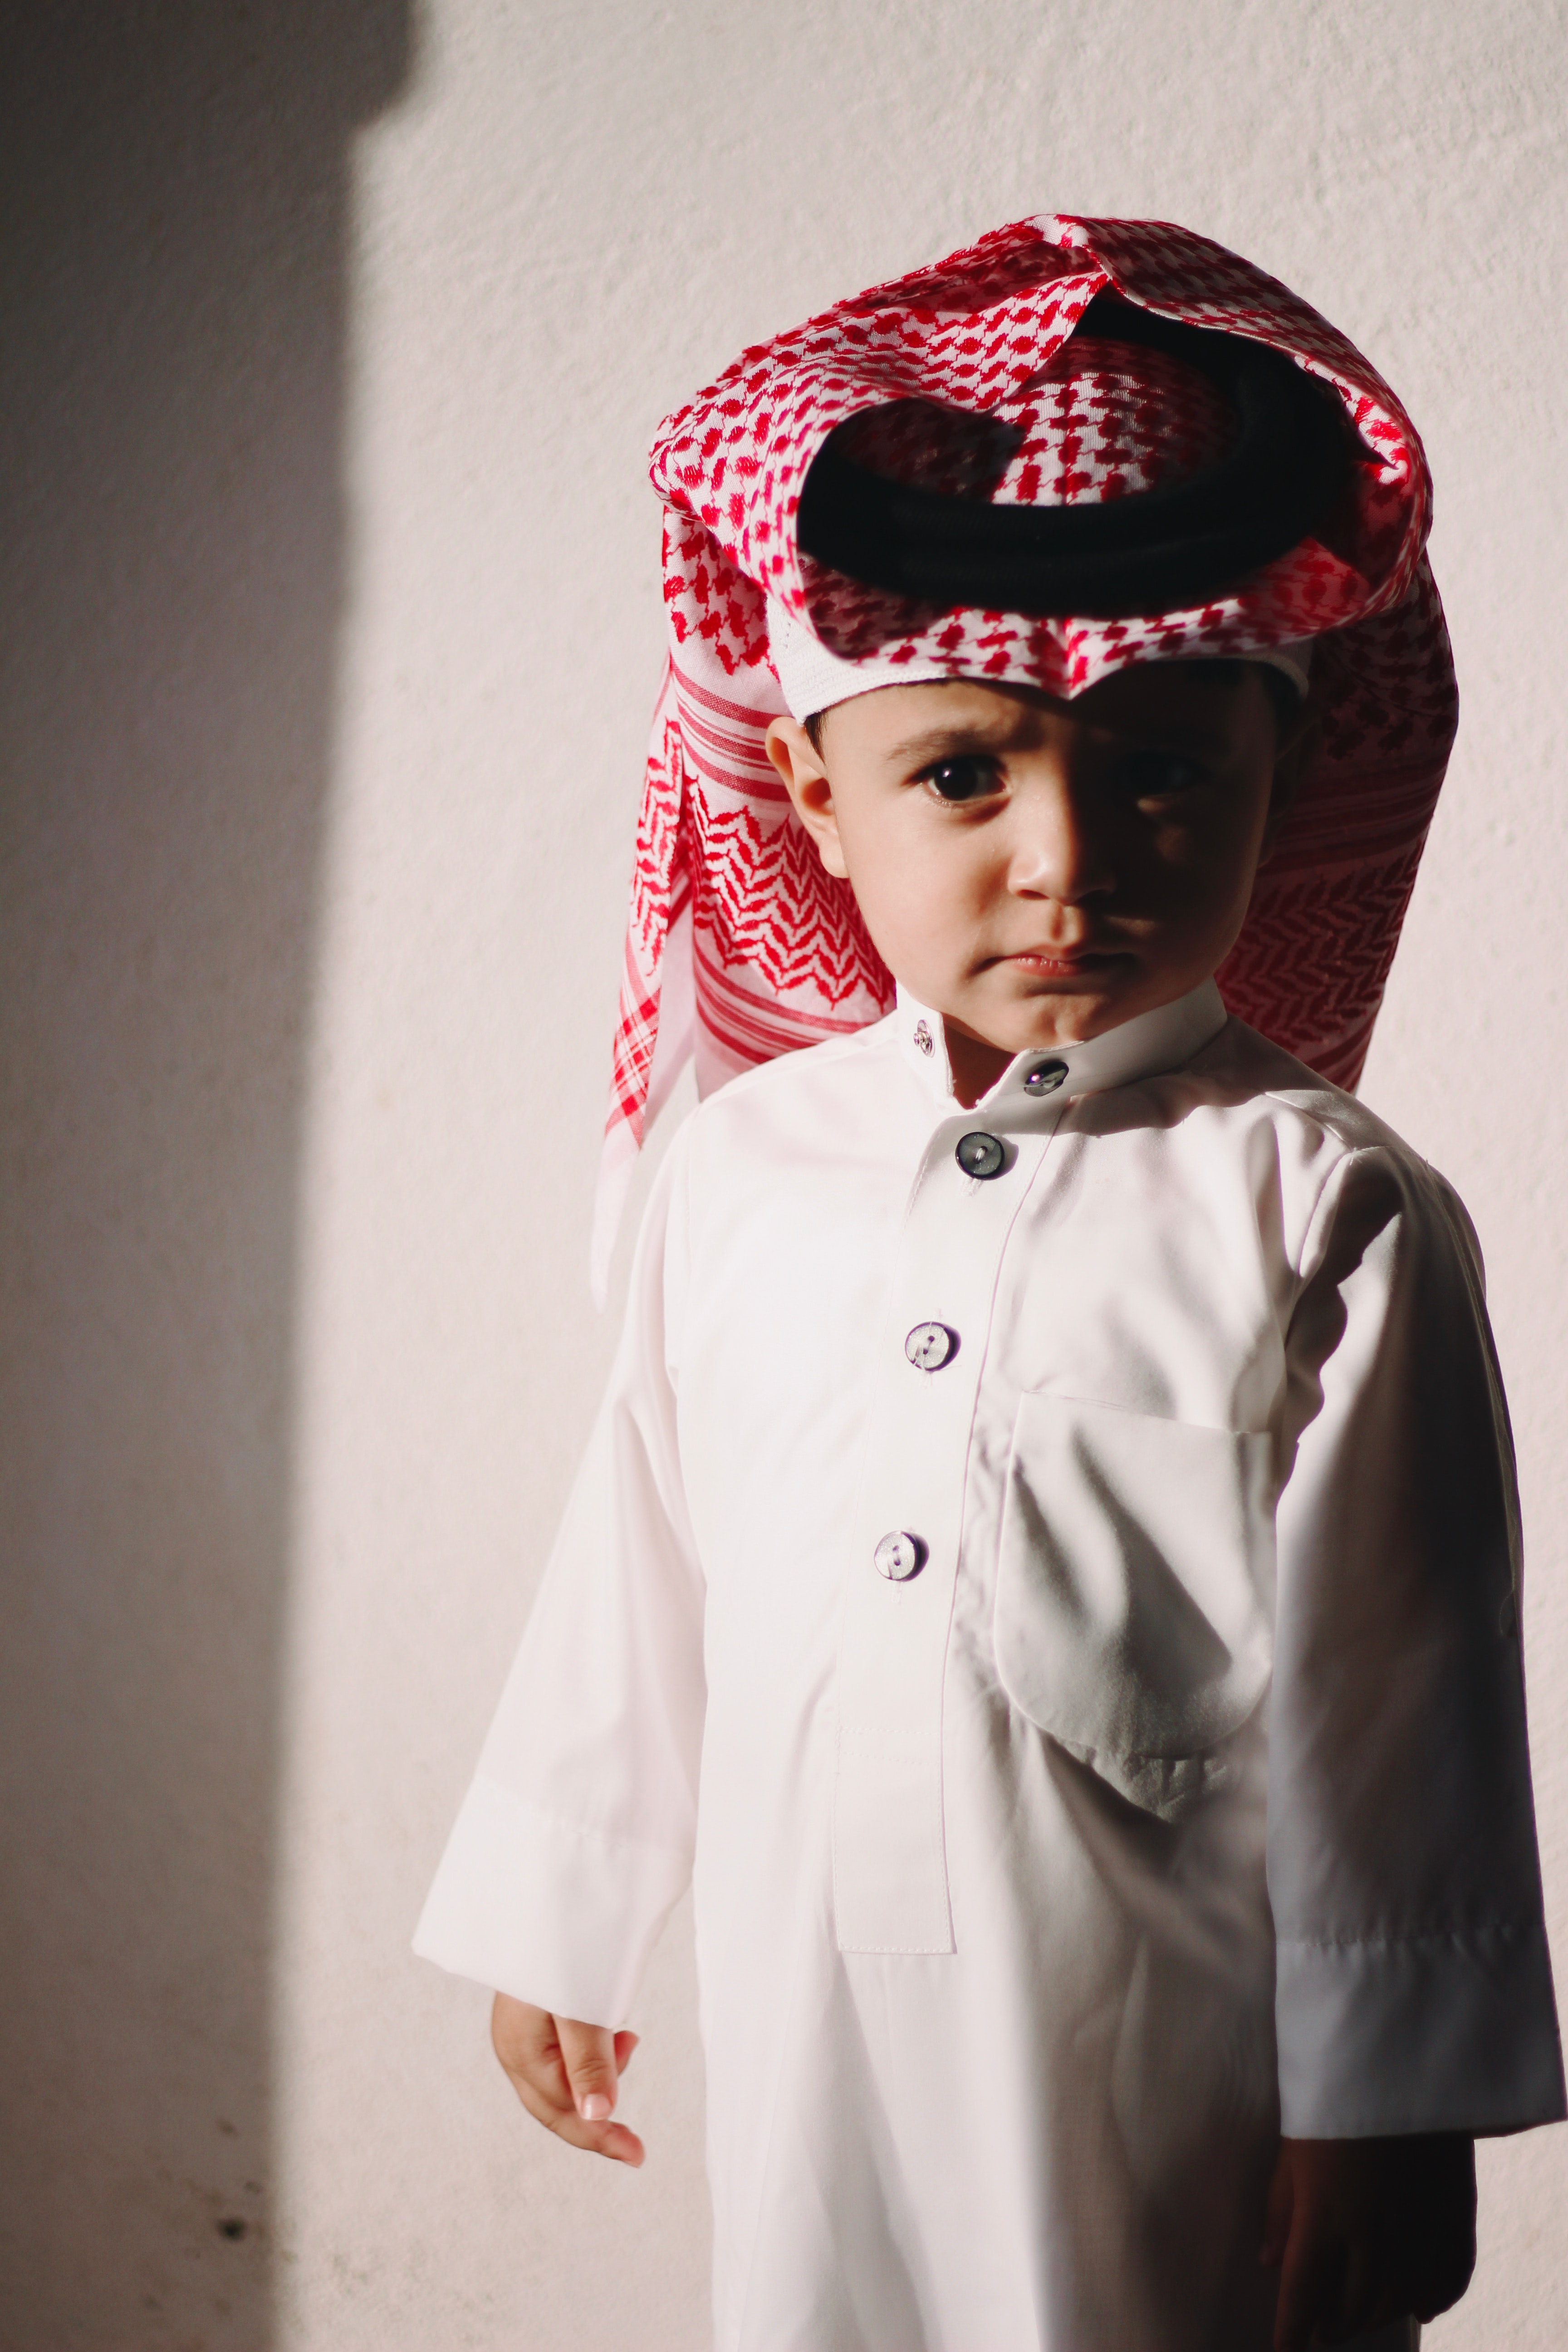
white, clothing, outerwear, child, headgear, headpiece, tradition, veil, fashion accessory, child model, sleeve, hair accessory, formal wear, cap, hat